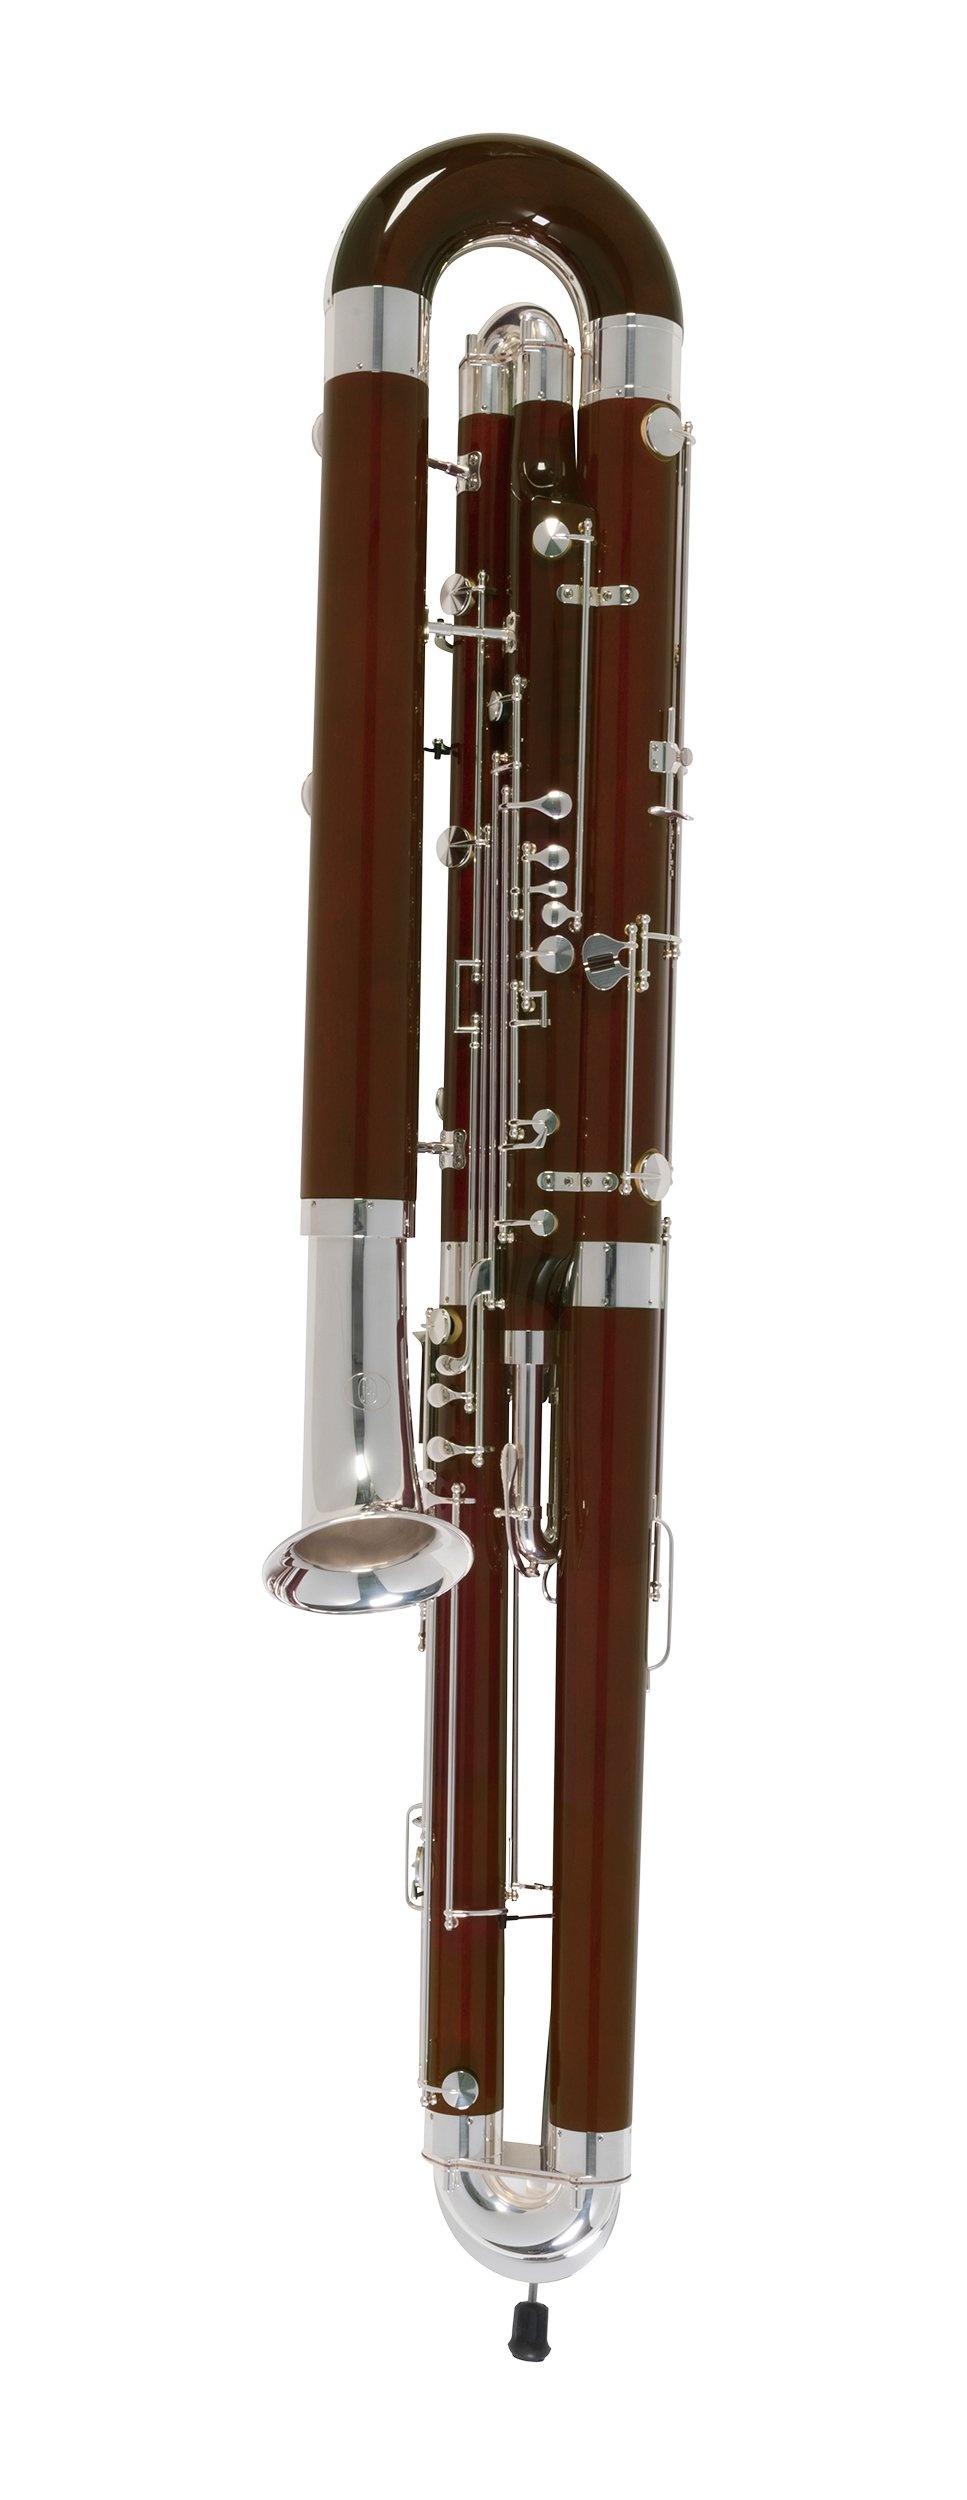
Fox Model 900 Contrabassoon
The Fox Model 900 is the mainstay contrabassoon in the Fox product line. They feature excellent response and a comfortable key system that sports many customization options. As a result, contrabassoonists and universities all over the country use this instrument for their orchestras. The Fox Model 900 has a Black Maple body, the same wood used on 220s and 240s. Model 900 Additional Features All key work on the 900 includes silver plating. Additionally, rollers for both little fingers are included. The instrument also features an alternate Eb key for the right index finger. Fox contrabassoons boast a wide a range of optional custom features. Therefore, each instrument is tailored to the player. However, several options are more common. Please call our bassoon specialists to ask about customization options. This contrabassoon works for any player in any situation. It is a great starter instrument, and ideal for schools in need of a new instrument. All Fox contrabassoons come with 2 bocals: a C2 and C3. Additionally, we offer a 2-year, 1-service adjustment warranty with purchase. Please inquire for more details about our warranty policy. All contrabassoons are on special order only. Please call our bassoon specialists to inquire about pricing and lead time. Learn more about Fox products here . Browse our used bassoons and contrabassoons here .
Brand: Fox Products Corp.
Category: Arts & Entertainment > Hobbies & Creative Arts > Musical Instruments > Woodwinds > Bassoons > Buffet Bassoons